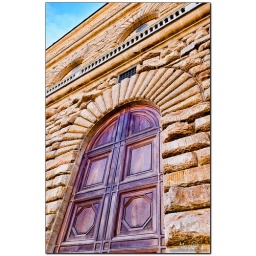
Florence, Palazzo Pitti - The door under the sky